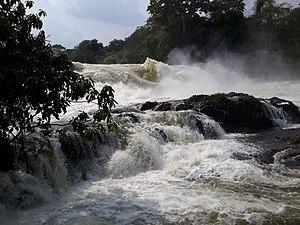
Site touristique de la région de la Nawa dans la ville de Soubré
La Nawa, région située au sud-ouest de la Côte d'Ivoire, dans le district du Bas-Sassandra, est une circonscription administrative et une collectivité territoriale ayant pour chef-lieu, la ville de Soubré.